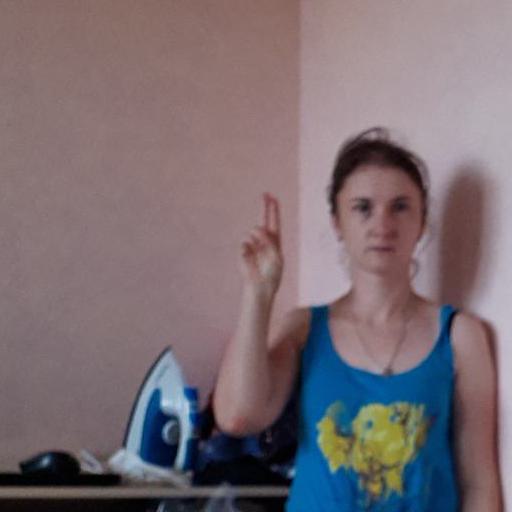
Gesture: two_up